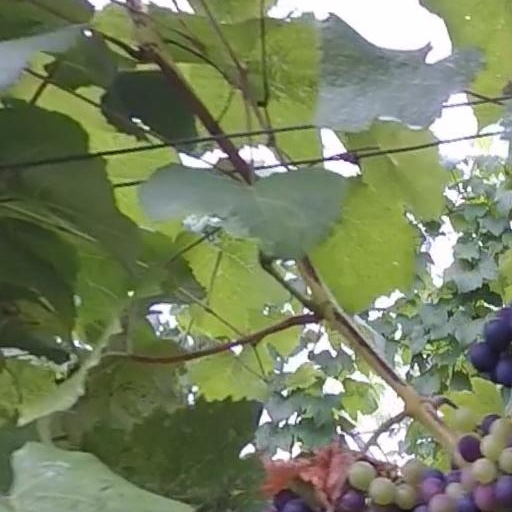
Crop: grape